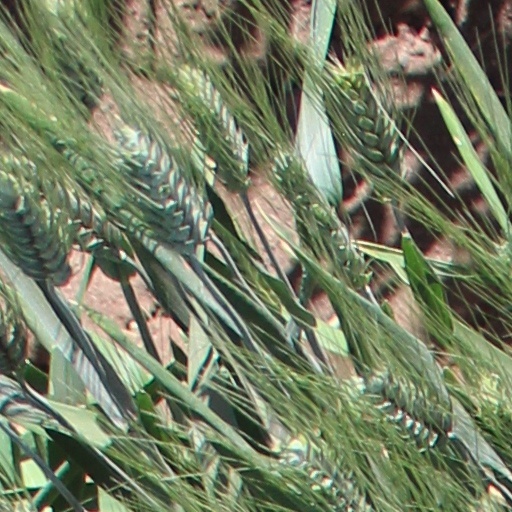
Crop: wheat